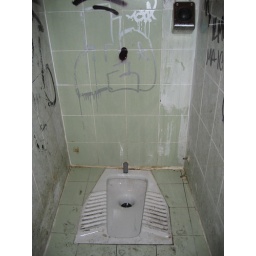
gross bathroom in bar in milan. no toilet paper either!